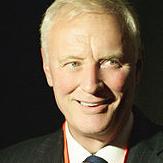
Age: 63